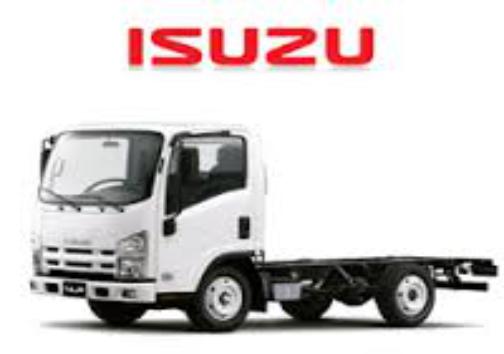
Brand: Isuzu-2
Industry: Transportation